Upton Sinclair

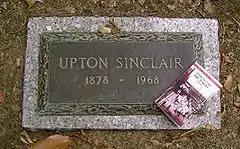
Sinclair's grave in Rock Creek Cemetery, Washington, D.C.

In 1913–1914, Sinclair made three trips to the coal fields of Colorado, which led him to write "King Coal" and caused him to begin work on the larger, more historical "The Coal War." In 1914, Sinclair helped organize demonstrations in New York City against Rockefeller at the Standard Oil offices. The demonstrations touched off more actions by the Industrial Workers of the World (IWW) and the "Mother Earth" group, a loose association of anarchists and IWW members, in Rockefeller's hometown of Tarrytown.